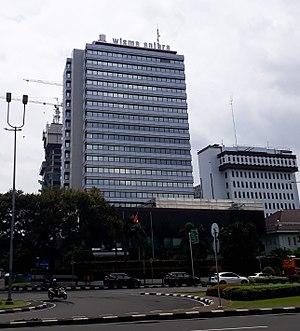
ANTARA est l'agence de presse officielle du gouvernement indonésien. Fondée le 13 décembre 1937 par Adam Malik, Soemanang, AM Sipahoetar et Pandoe Kartawagoena. Elle est devenue l'agence officielle du pays en 1962.